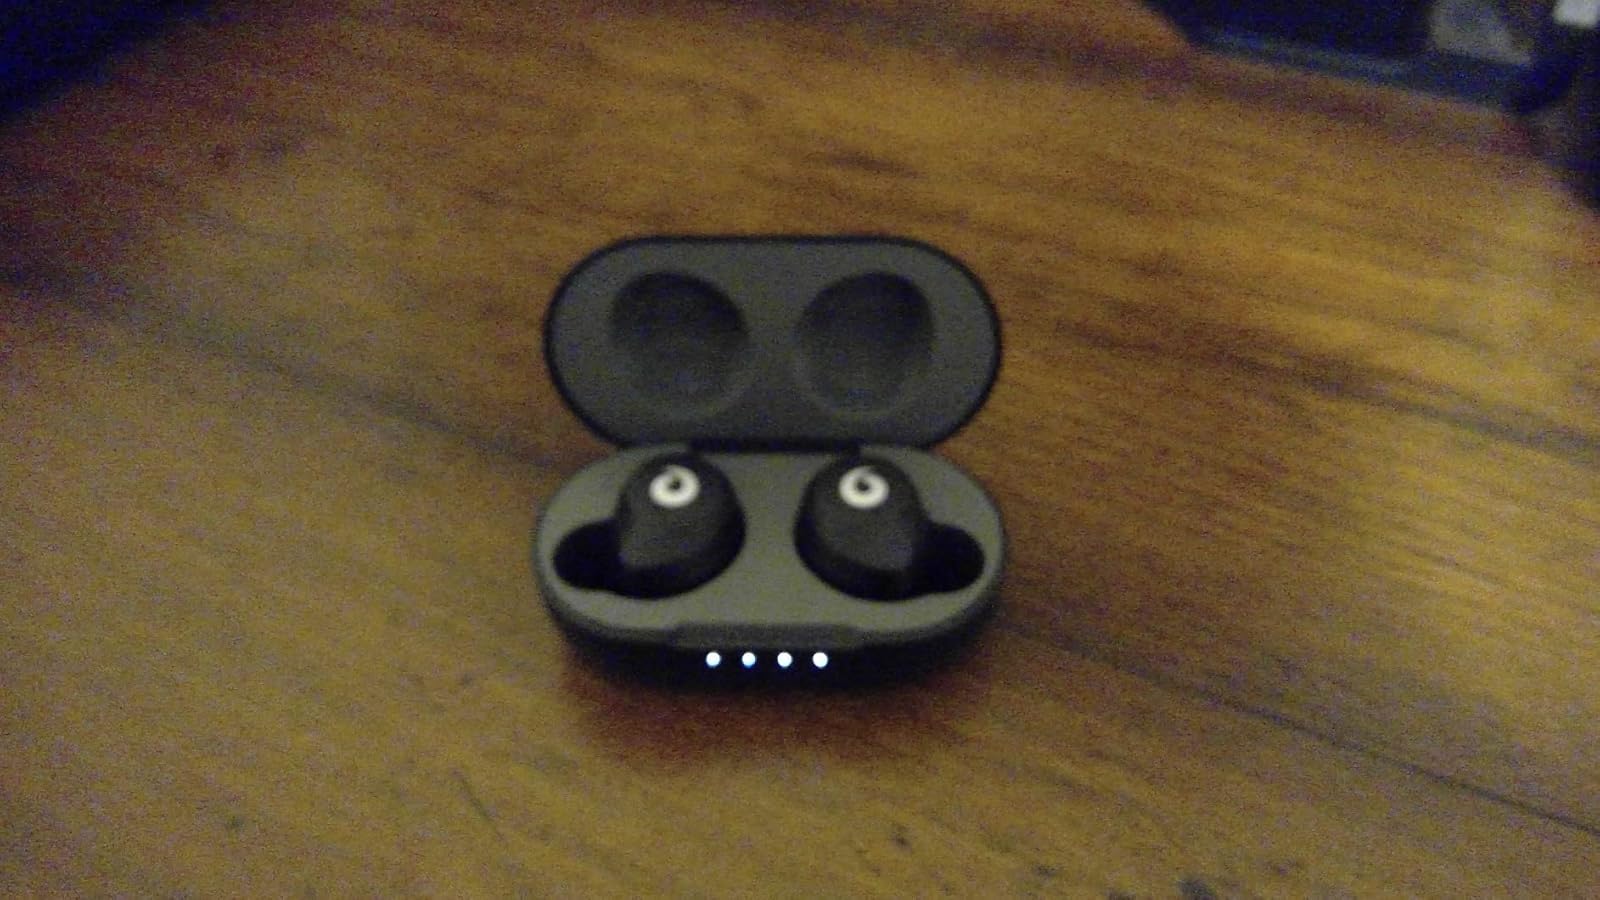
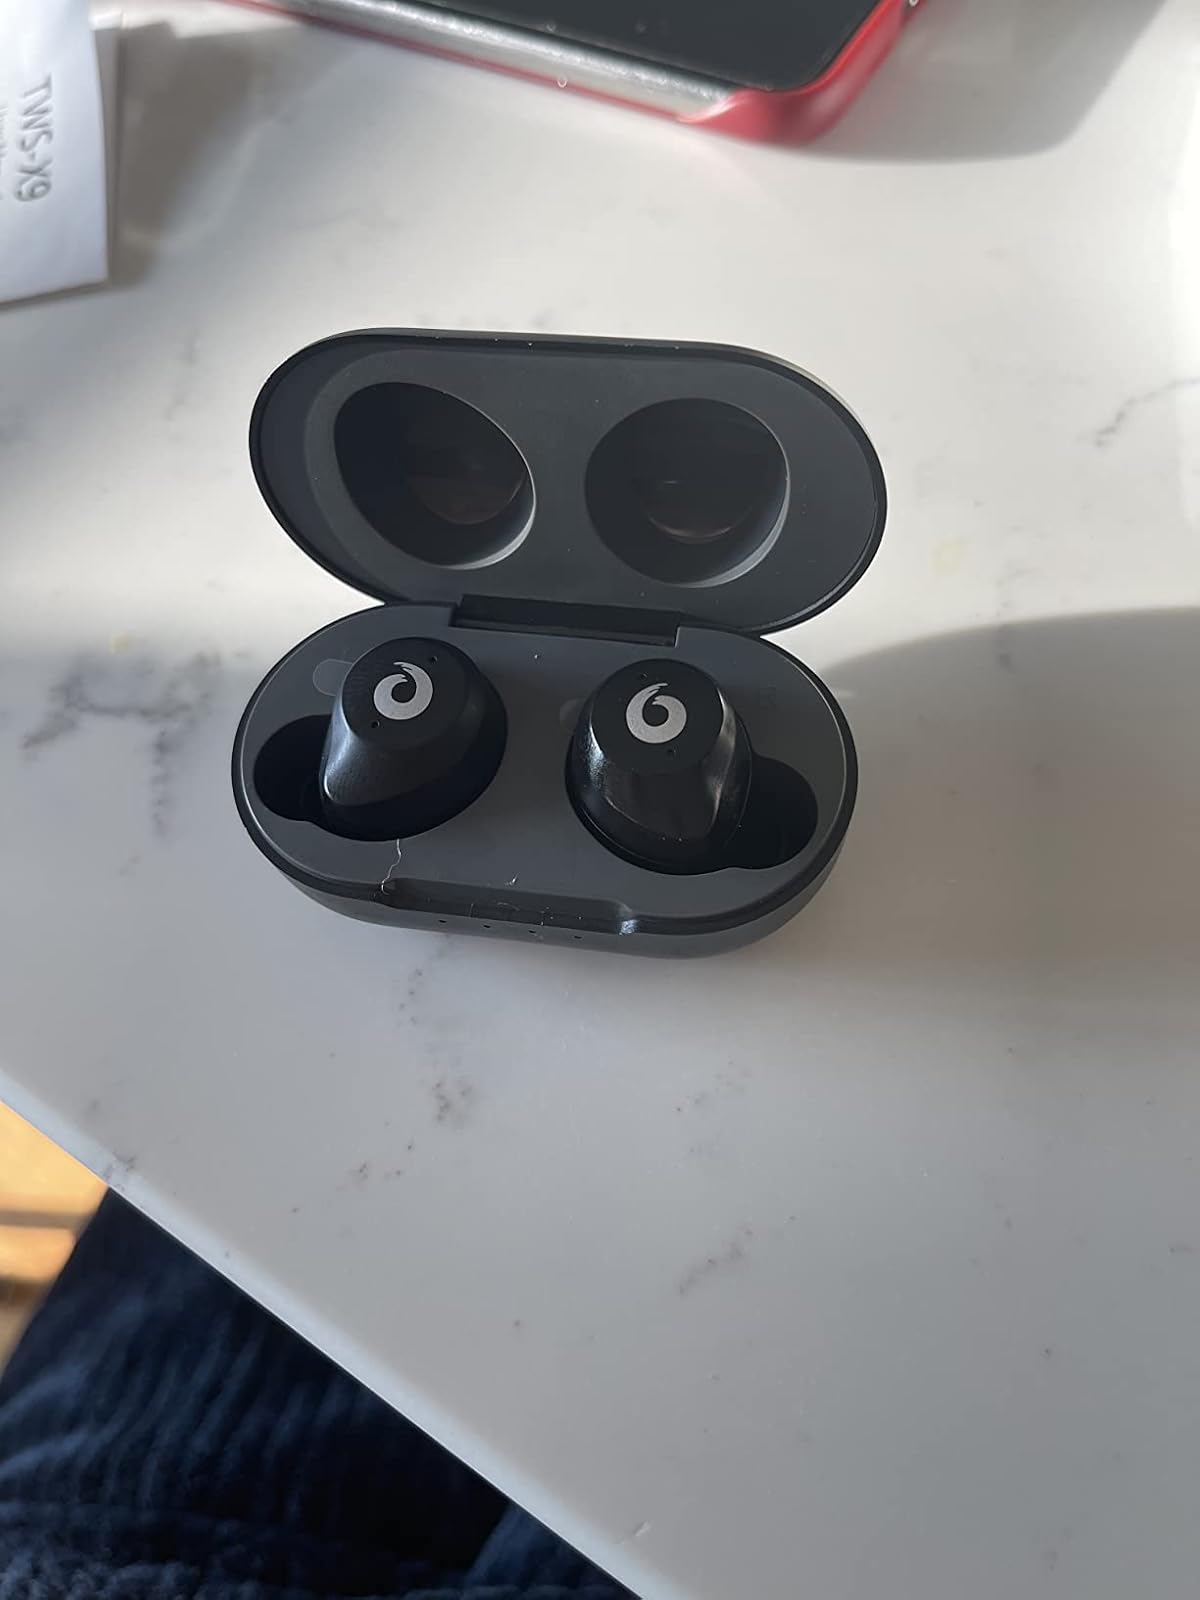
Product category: earbuds
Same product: yes